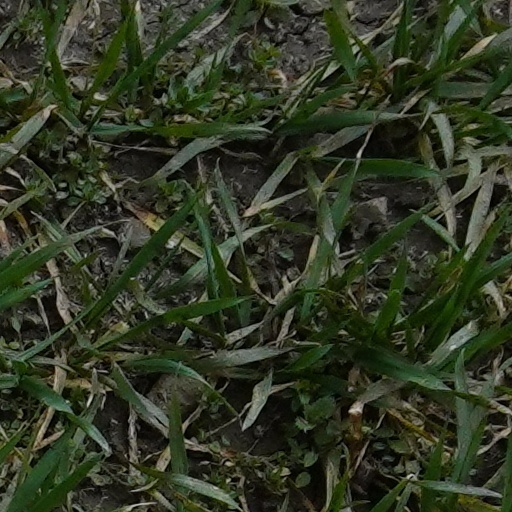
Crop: wheat